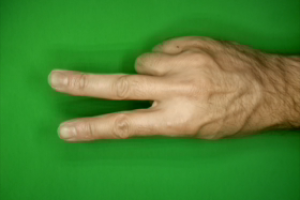
Label: scissors